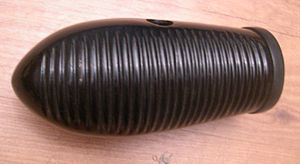
Güiro
Kort toneomfang, ikke stemmeligt.
En Guiro er et latin-amerikansk percussion instrument, også kaldet et "franskbrød" på grund af dens udforming.